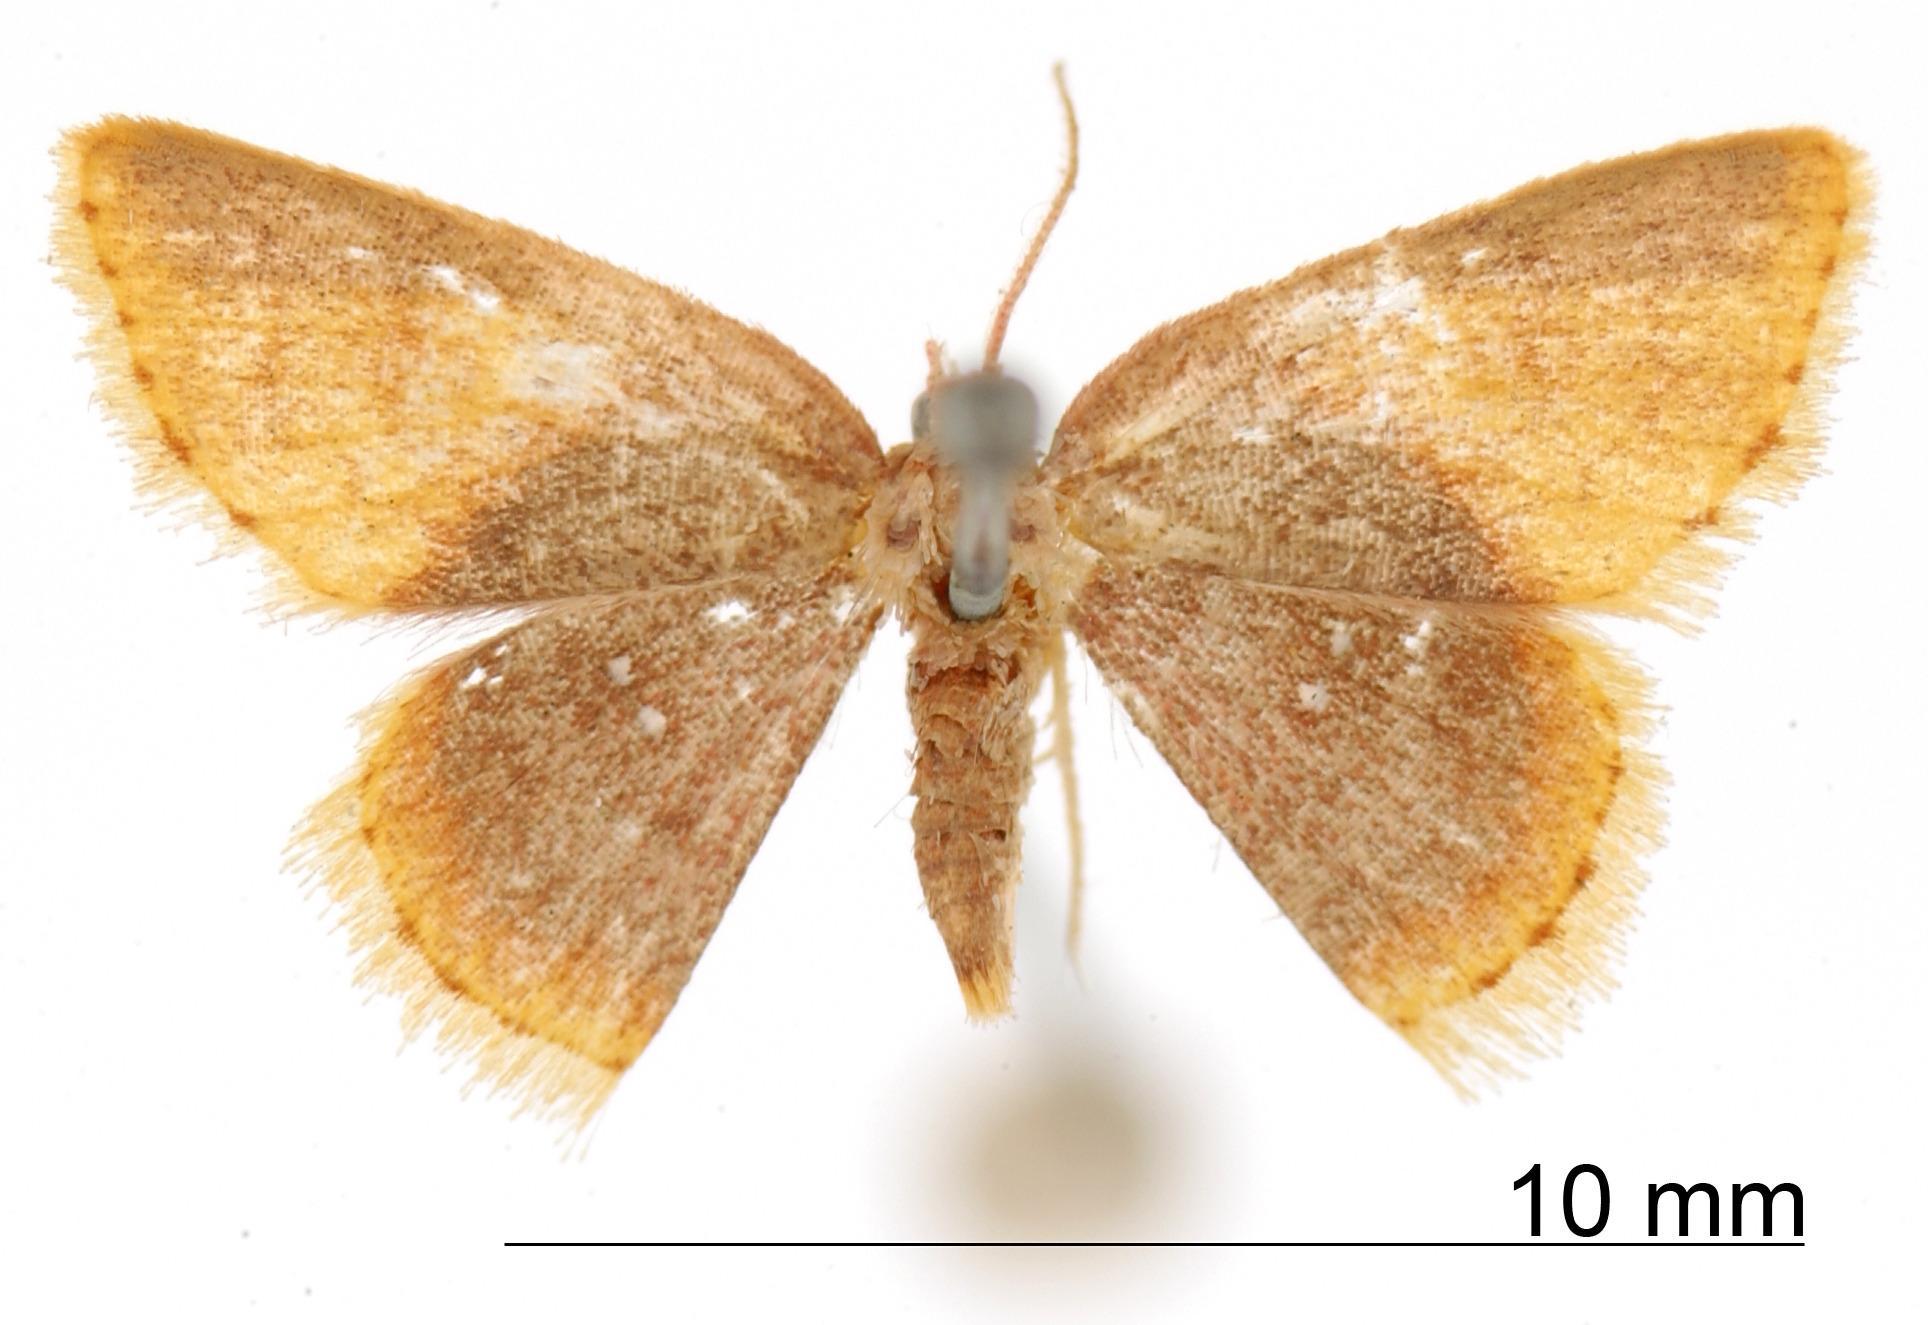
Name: Pammeris fumata
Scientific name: Pammeris fumata Warren, 1906
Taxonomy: Animalia, Arthropoda, Insecta, Lepidoptera, Geometridae, Sterrhinae
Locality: St. Jean, Maroni, St. Laurant du Maroni, French Guiana
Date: Mar 1904